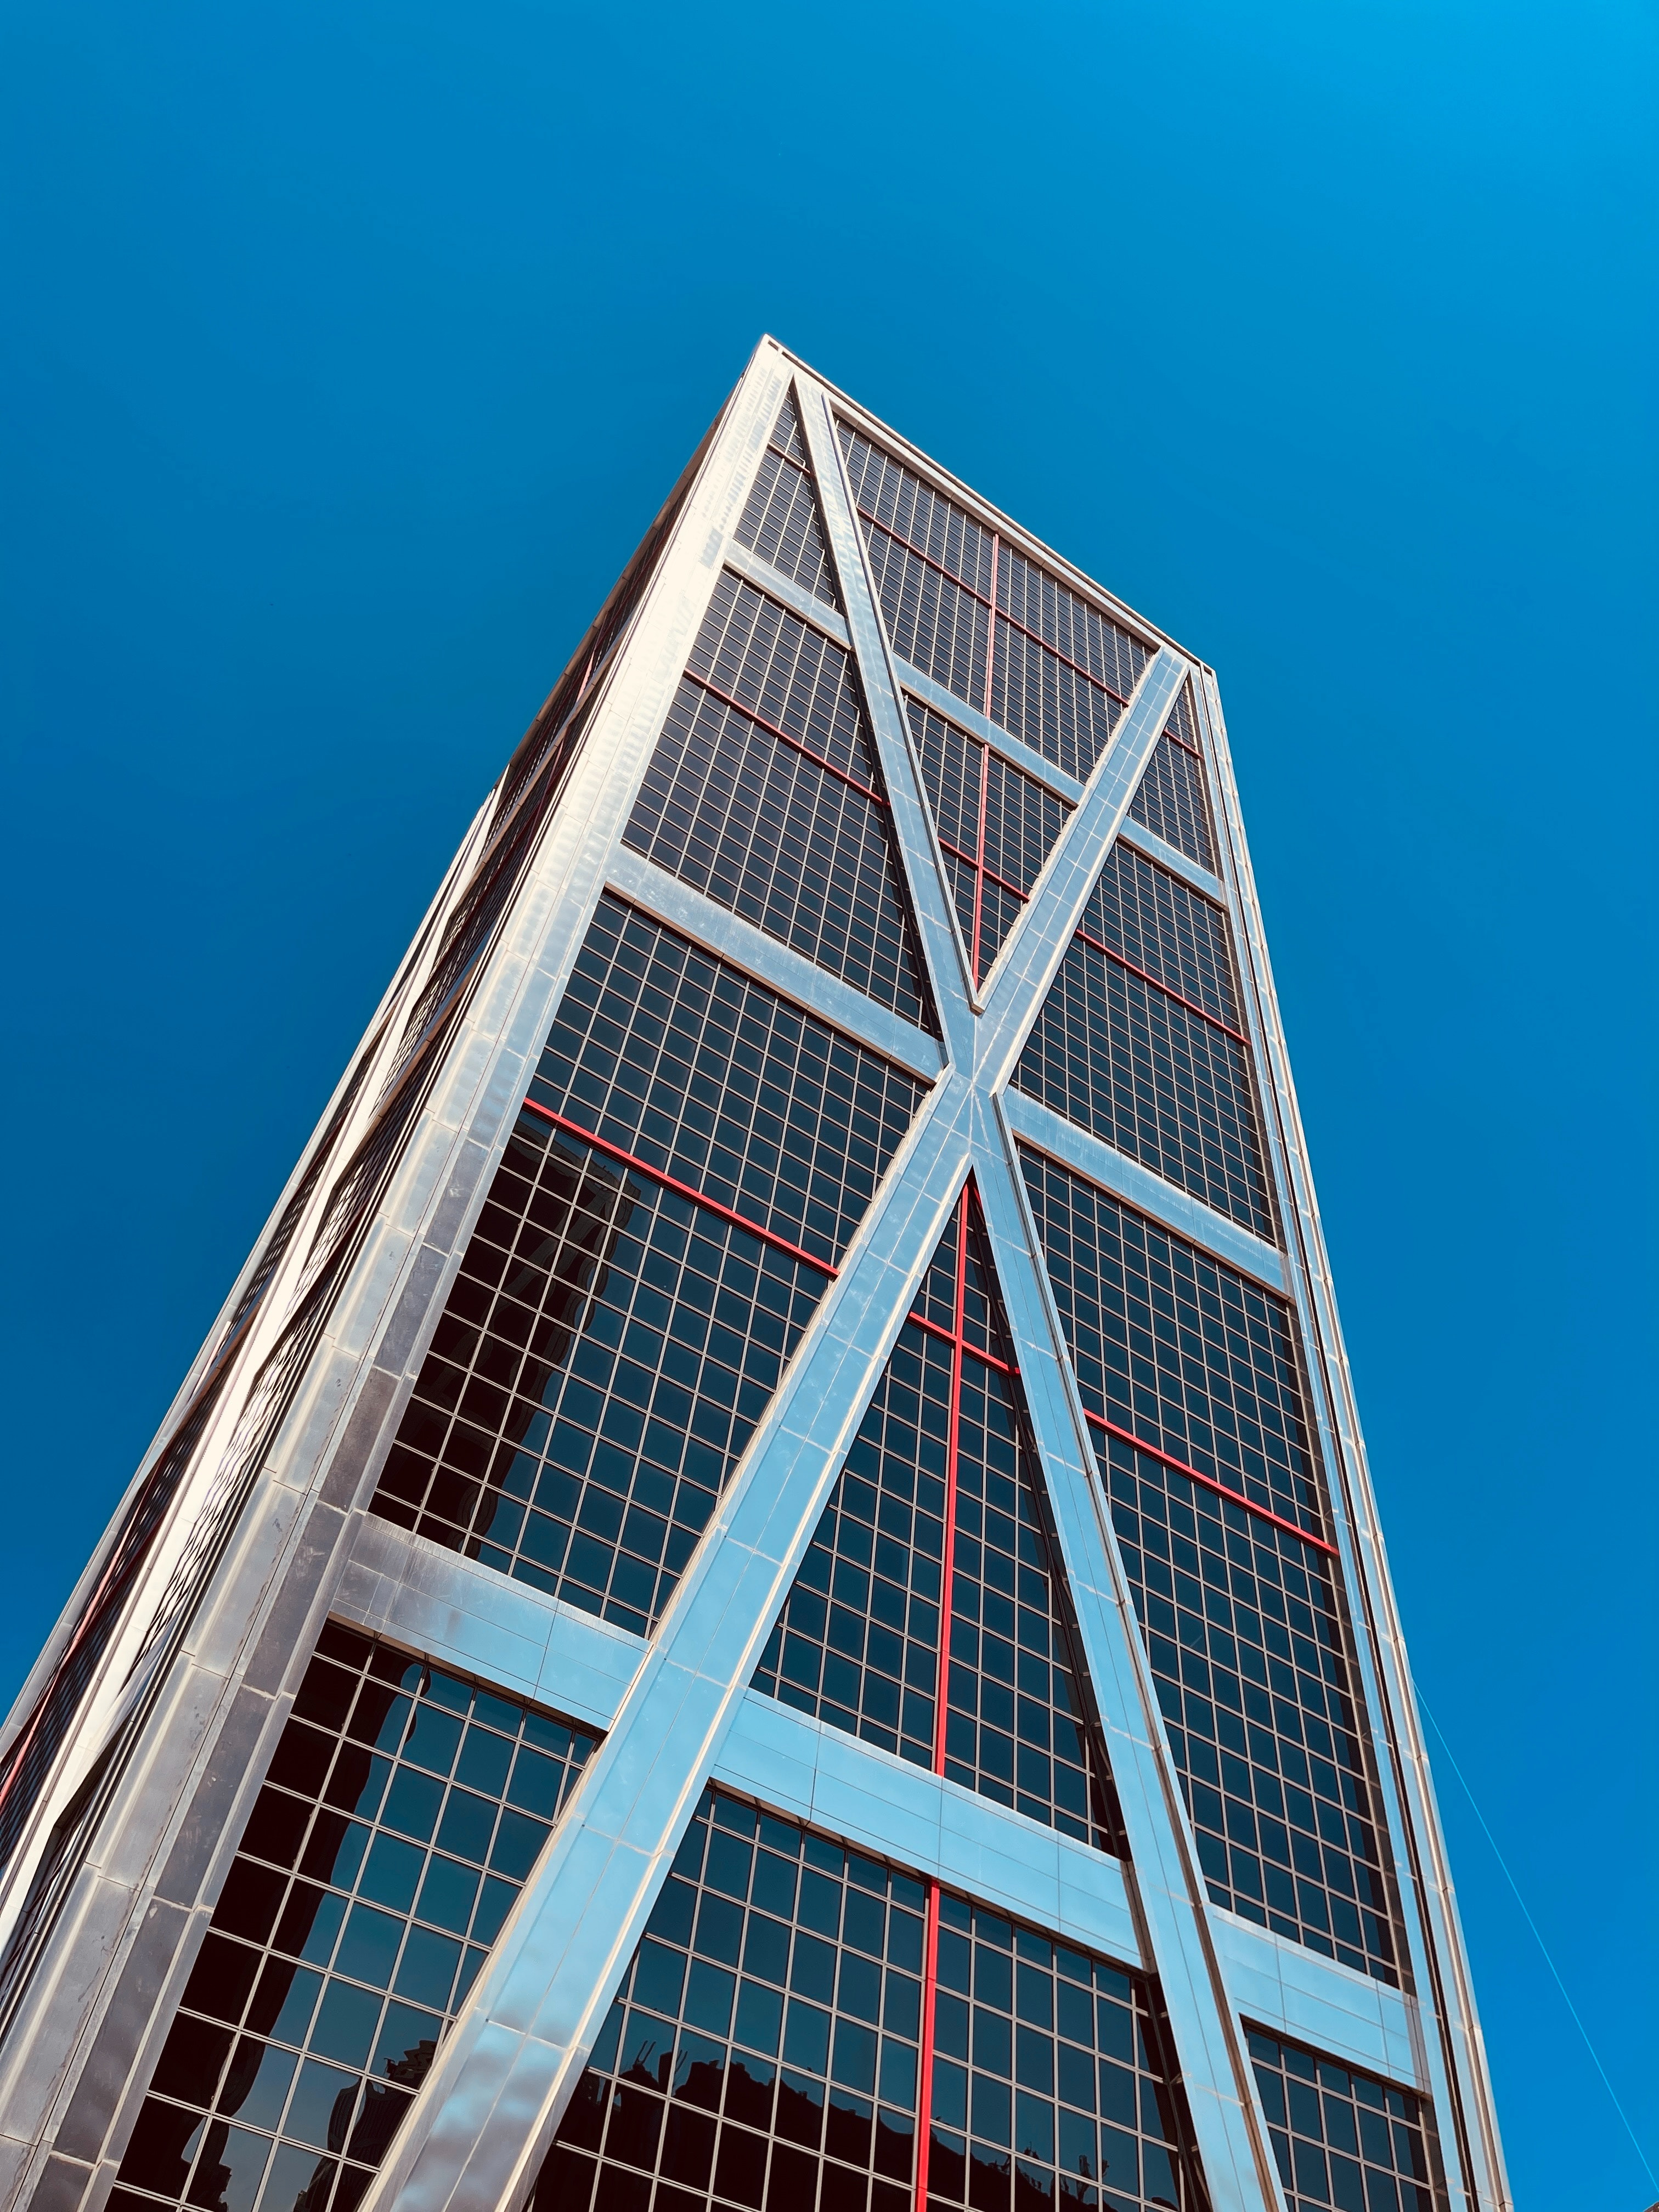
build, building, sky, azure, triangle, tower block, Material property, skyscraper, condominium, rectangle, electric blue, symmetry, pattern, urban design, facade, commercial building, engineering, city, mixed use, glass, headquarters, tower, slope, metal, pyramid, corporate headquarters, daylighting, composite material, magenta, company